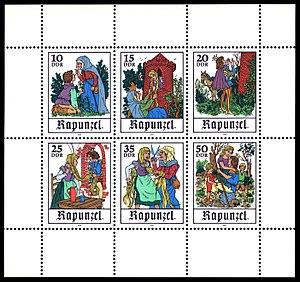
Raiponce est un conte populaire allemand qui figure parmi ceux recueillis par les frères Grimm dans le premier volume de Contes de l'enfance et du foyer.